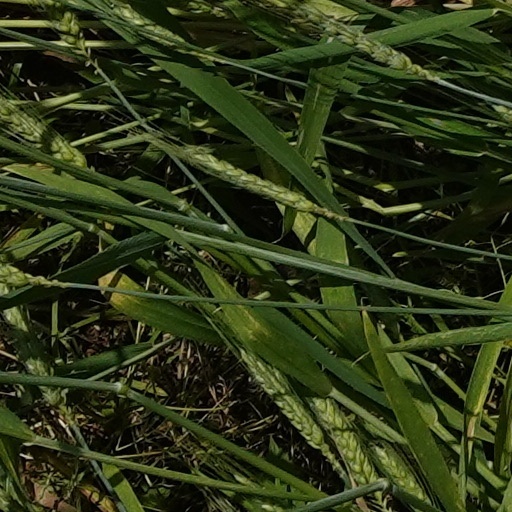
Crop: wheat